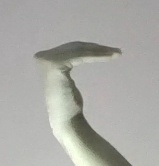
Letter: haa